Galileoscope

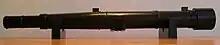
Galileoscope

The Galileoscope is a small mass-produced refractor telescope, designed with the intention of increasing public interest in astronomy and science. It was developed for the International Year of Astronomy 2009. It is meant to be an inexpensive means by which millions of people can view the same things seen by Galileo Galilei, such as the craters of Earth's Moon, four of Jupiter's moons, and the Pleiades. The small telescope has an aperture of and a relatively long focal length of 500 mm, for a focal ratio of f/10.